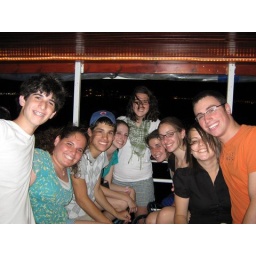
Morgan is in the black shirt on the right